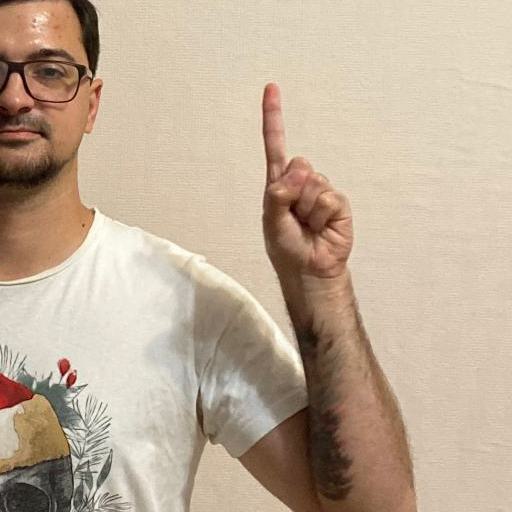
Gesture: one